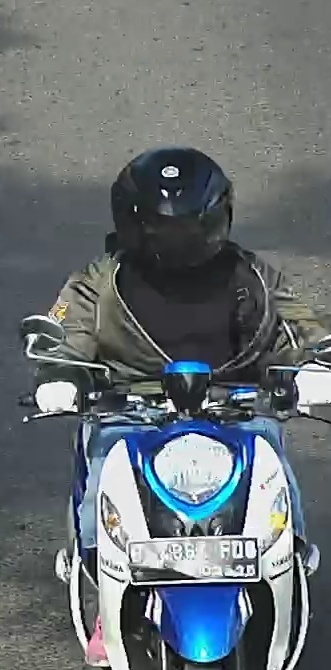
person-with-helmet: 1
person-without-helmet: 0